Utah Opera

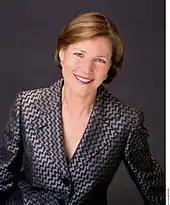

In 1978, the Utah Opera company presented its first production of Puccini's "La bohème". The founding General Director was tenor Glade Peterson. After Peterson's death in 1990, Anne Ewers was appointed General Director in 1991, with a tenure marked by the casting of younger artists. In 1996–97, the company increased their number of annual productions from three to four. The expanding popularity of the company's performances inspired the growth from a three-production season, to a four-production season beginning in 1996–97. In 2002, the company merged with the Utah Symphony, and Ewers was named as president and CEO. Utah Opera's current artistic director is Christopher McBeth.